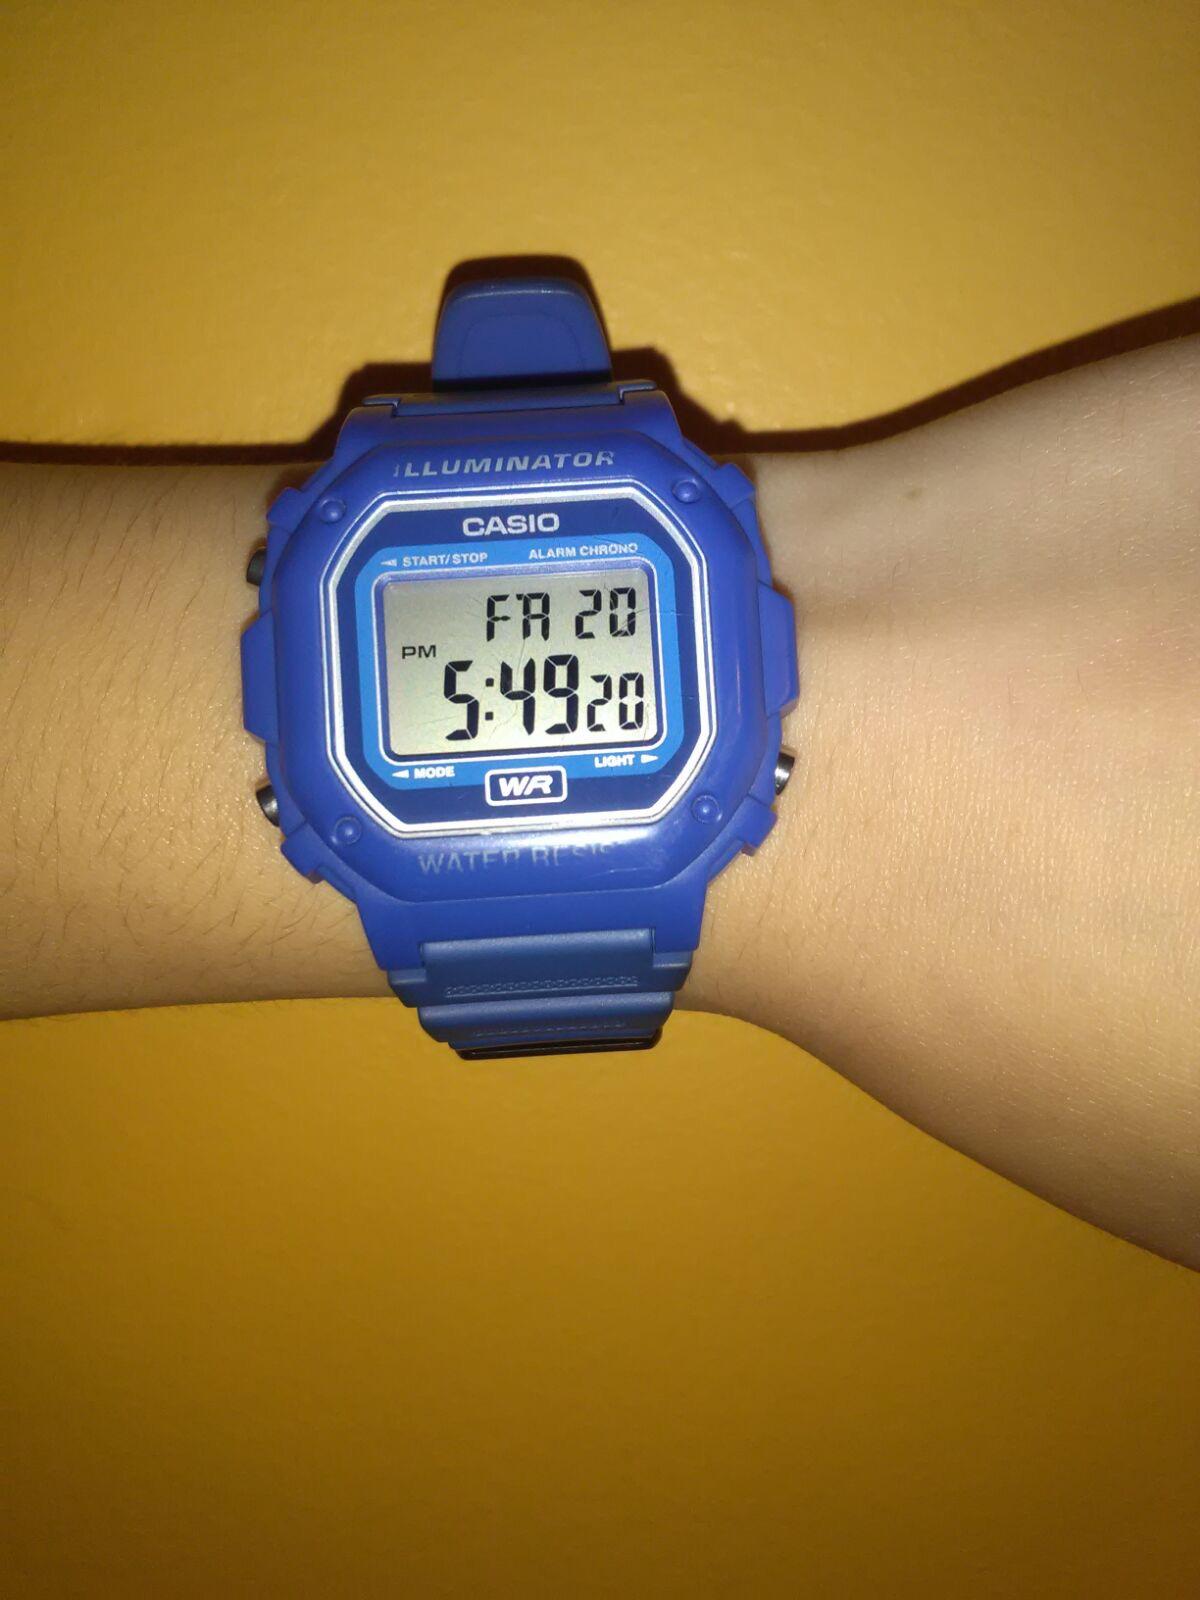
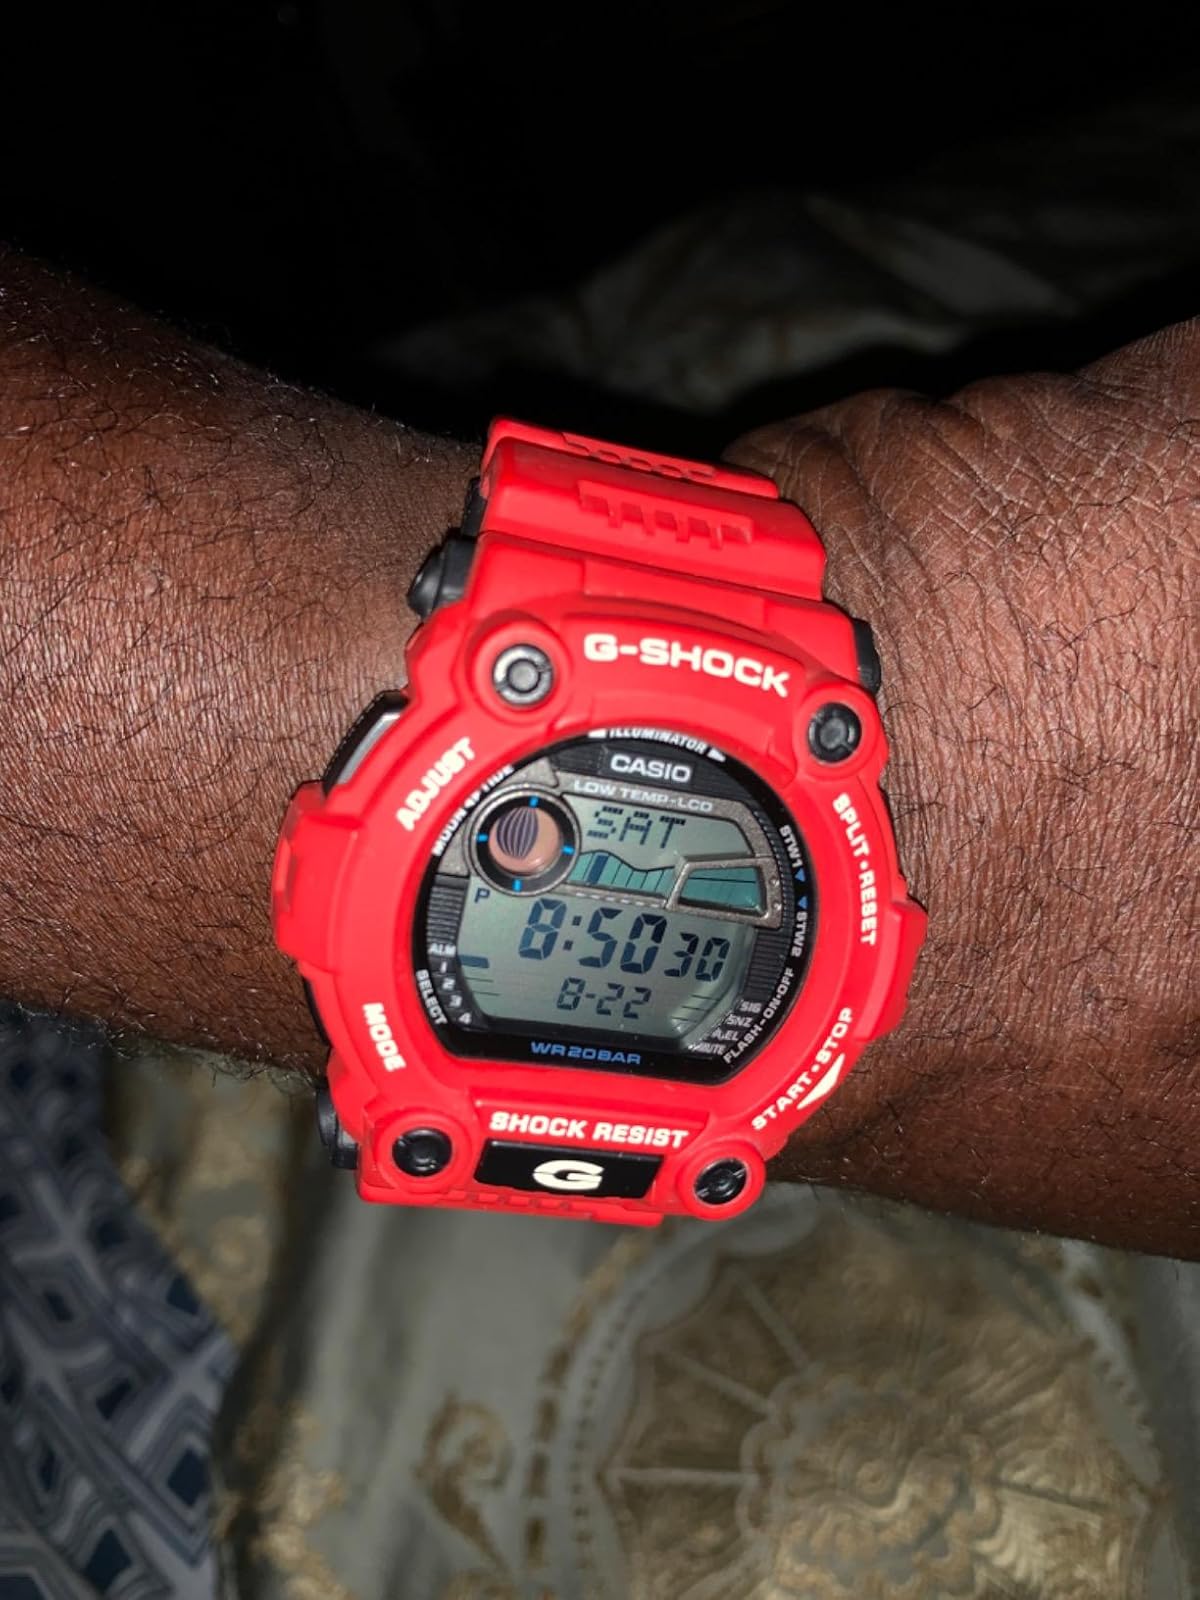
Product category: accessories_watch
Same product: no